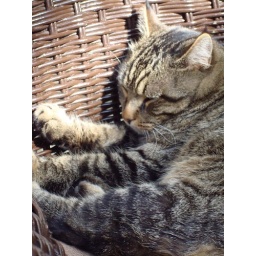
This cat was sunning itself in a chair at the Pierce DuPont House at Longwood Gardens